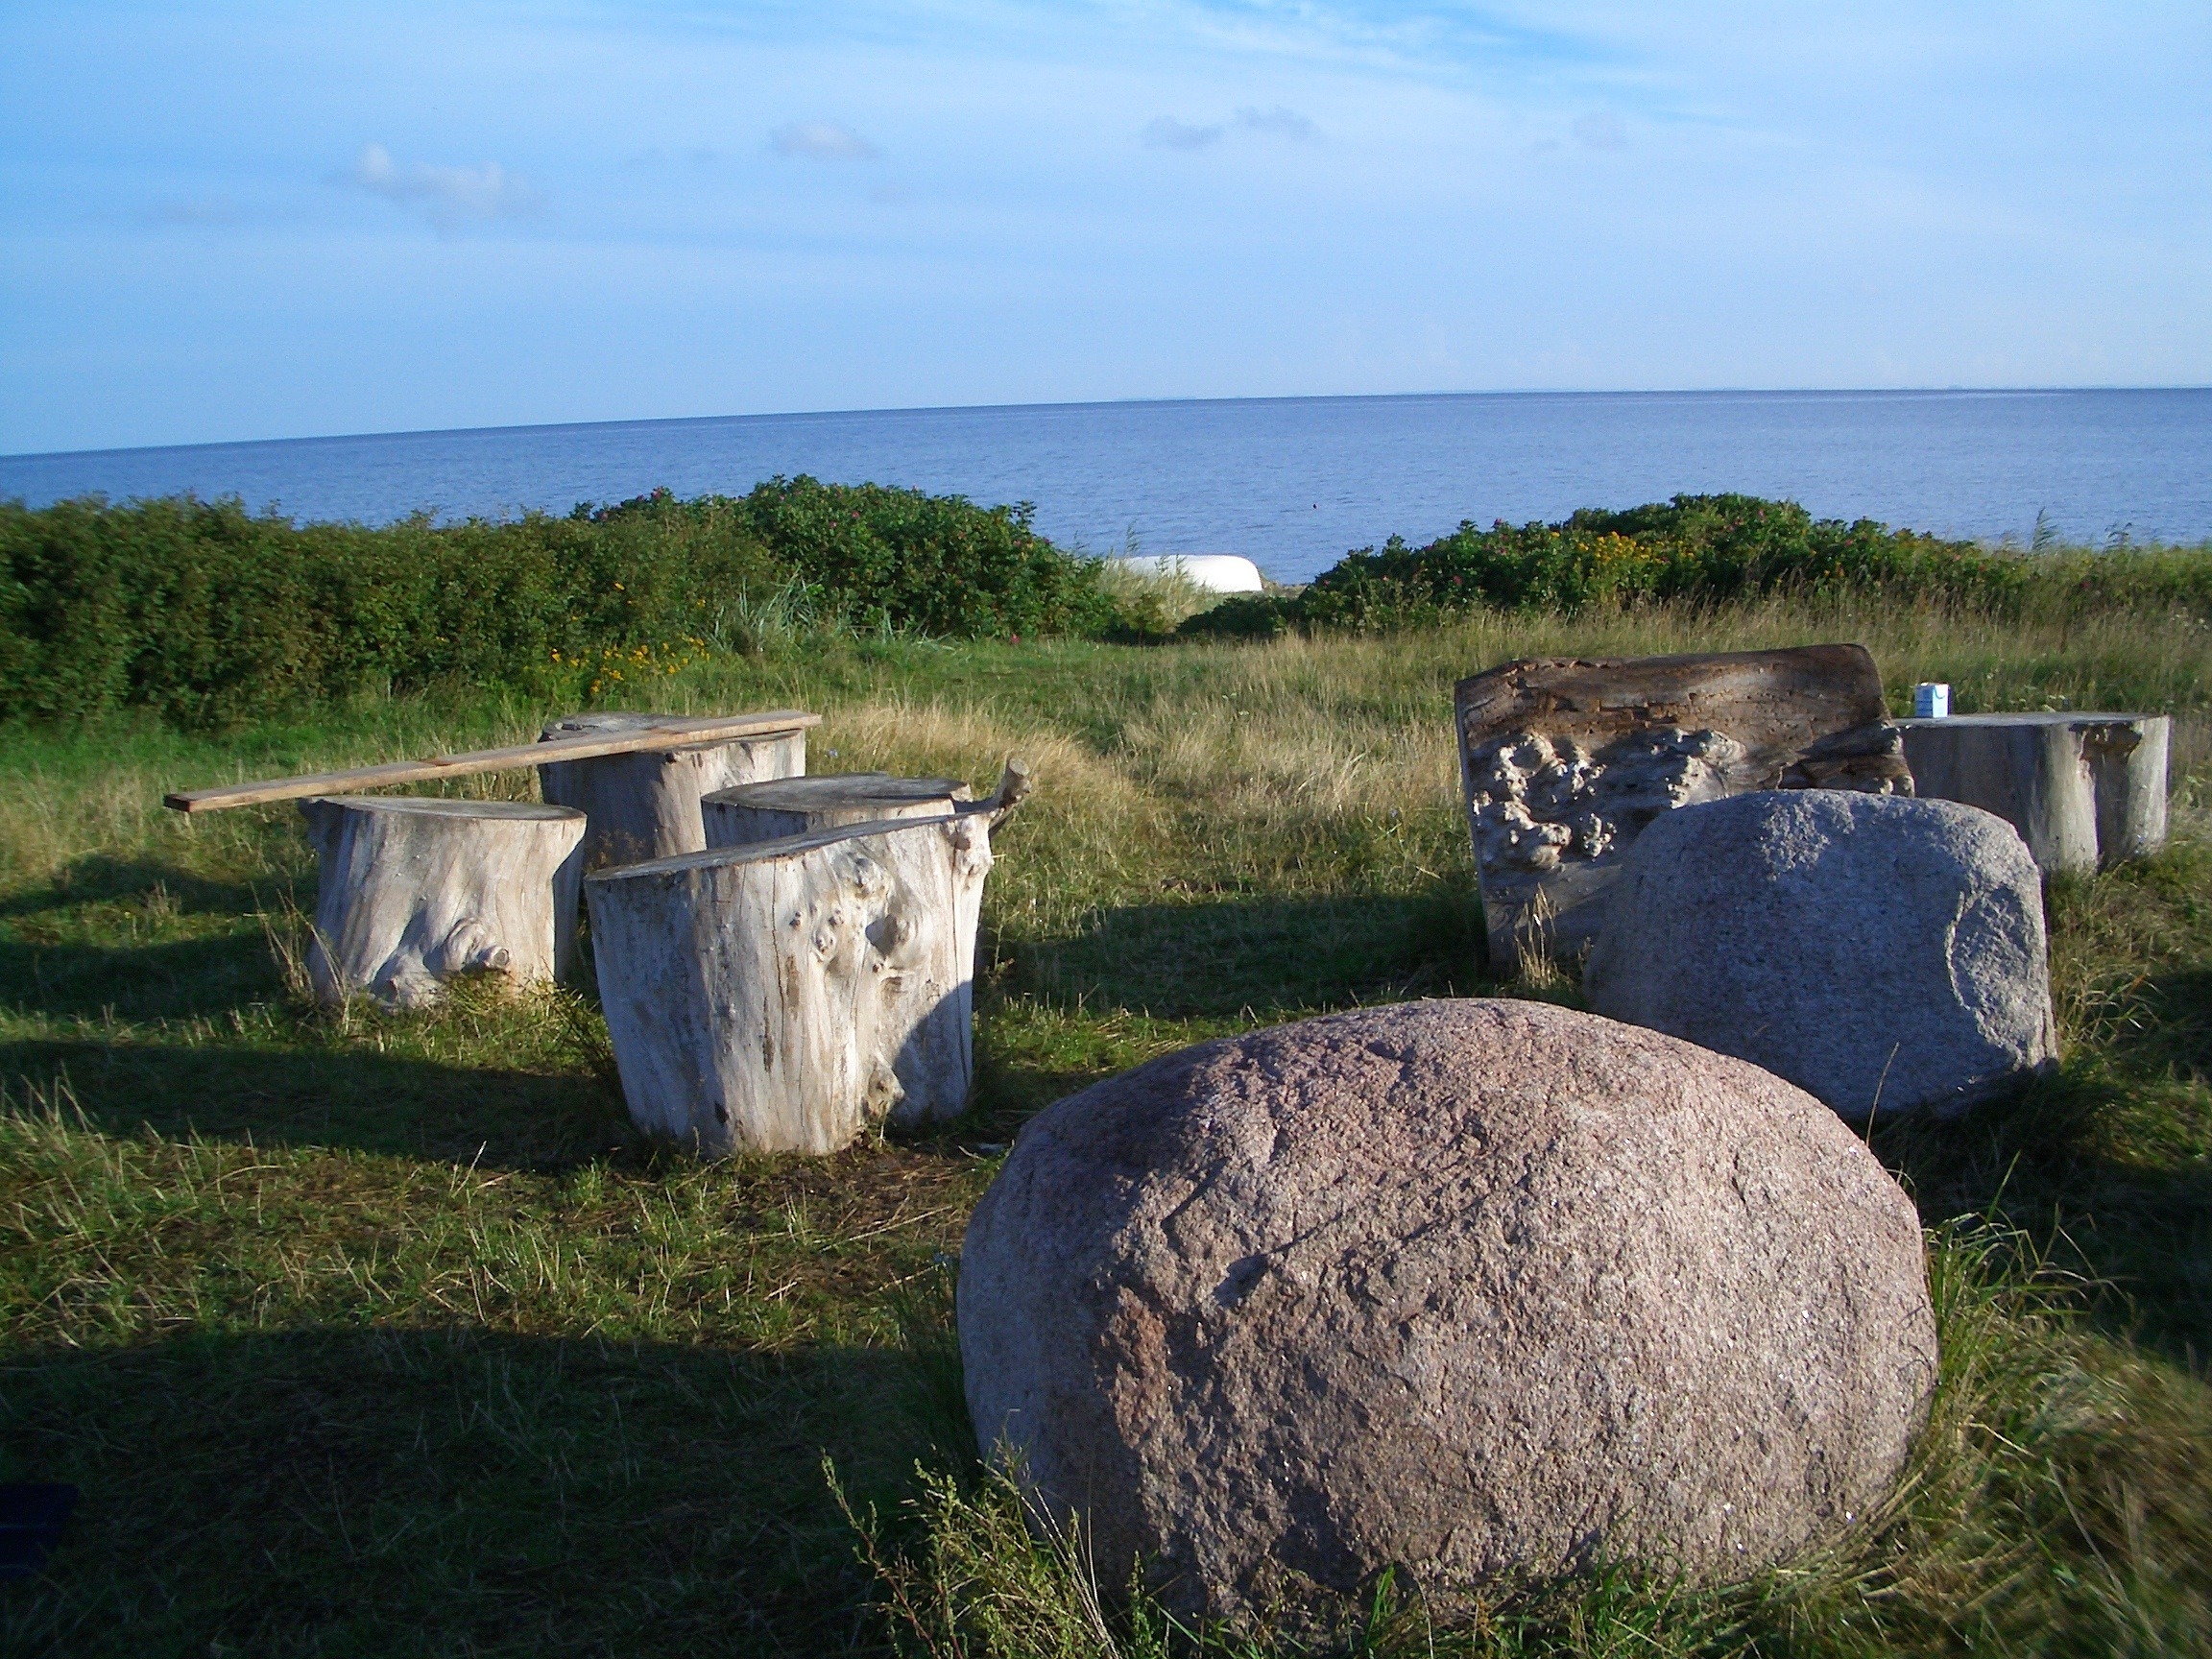
landscape, sea, coast, water, nature, grass, rock, ocean, sky, wood, countryside, country, summer, france, rural, log, spring, scenic, waterway, trees, rocks, outside, clouds, ruins, boulders, rural area